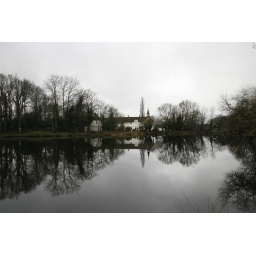
I am sure whoever built this house did so with the view across the water in mind.